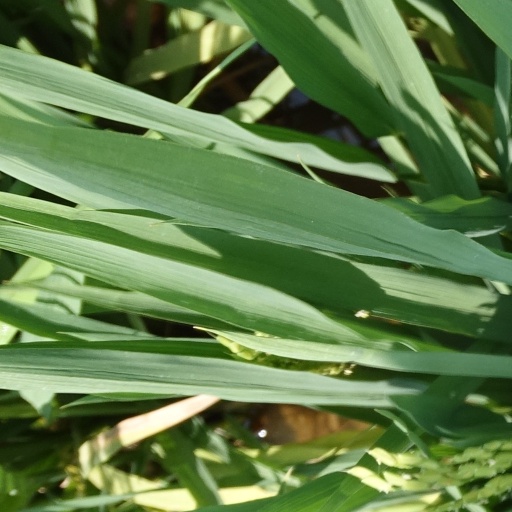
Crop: rice